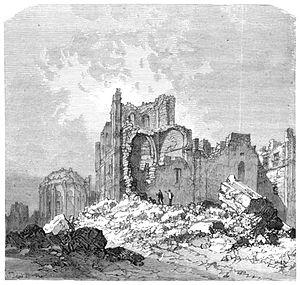
Lisbonne après le tremblement de terre de 1755. Illustration de ""Histoires des météores"", p. 404"